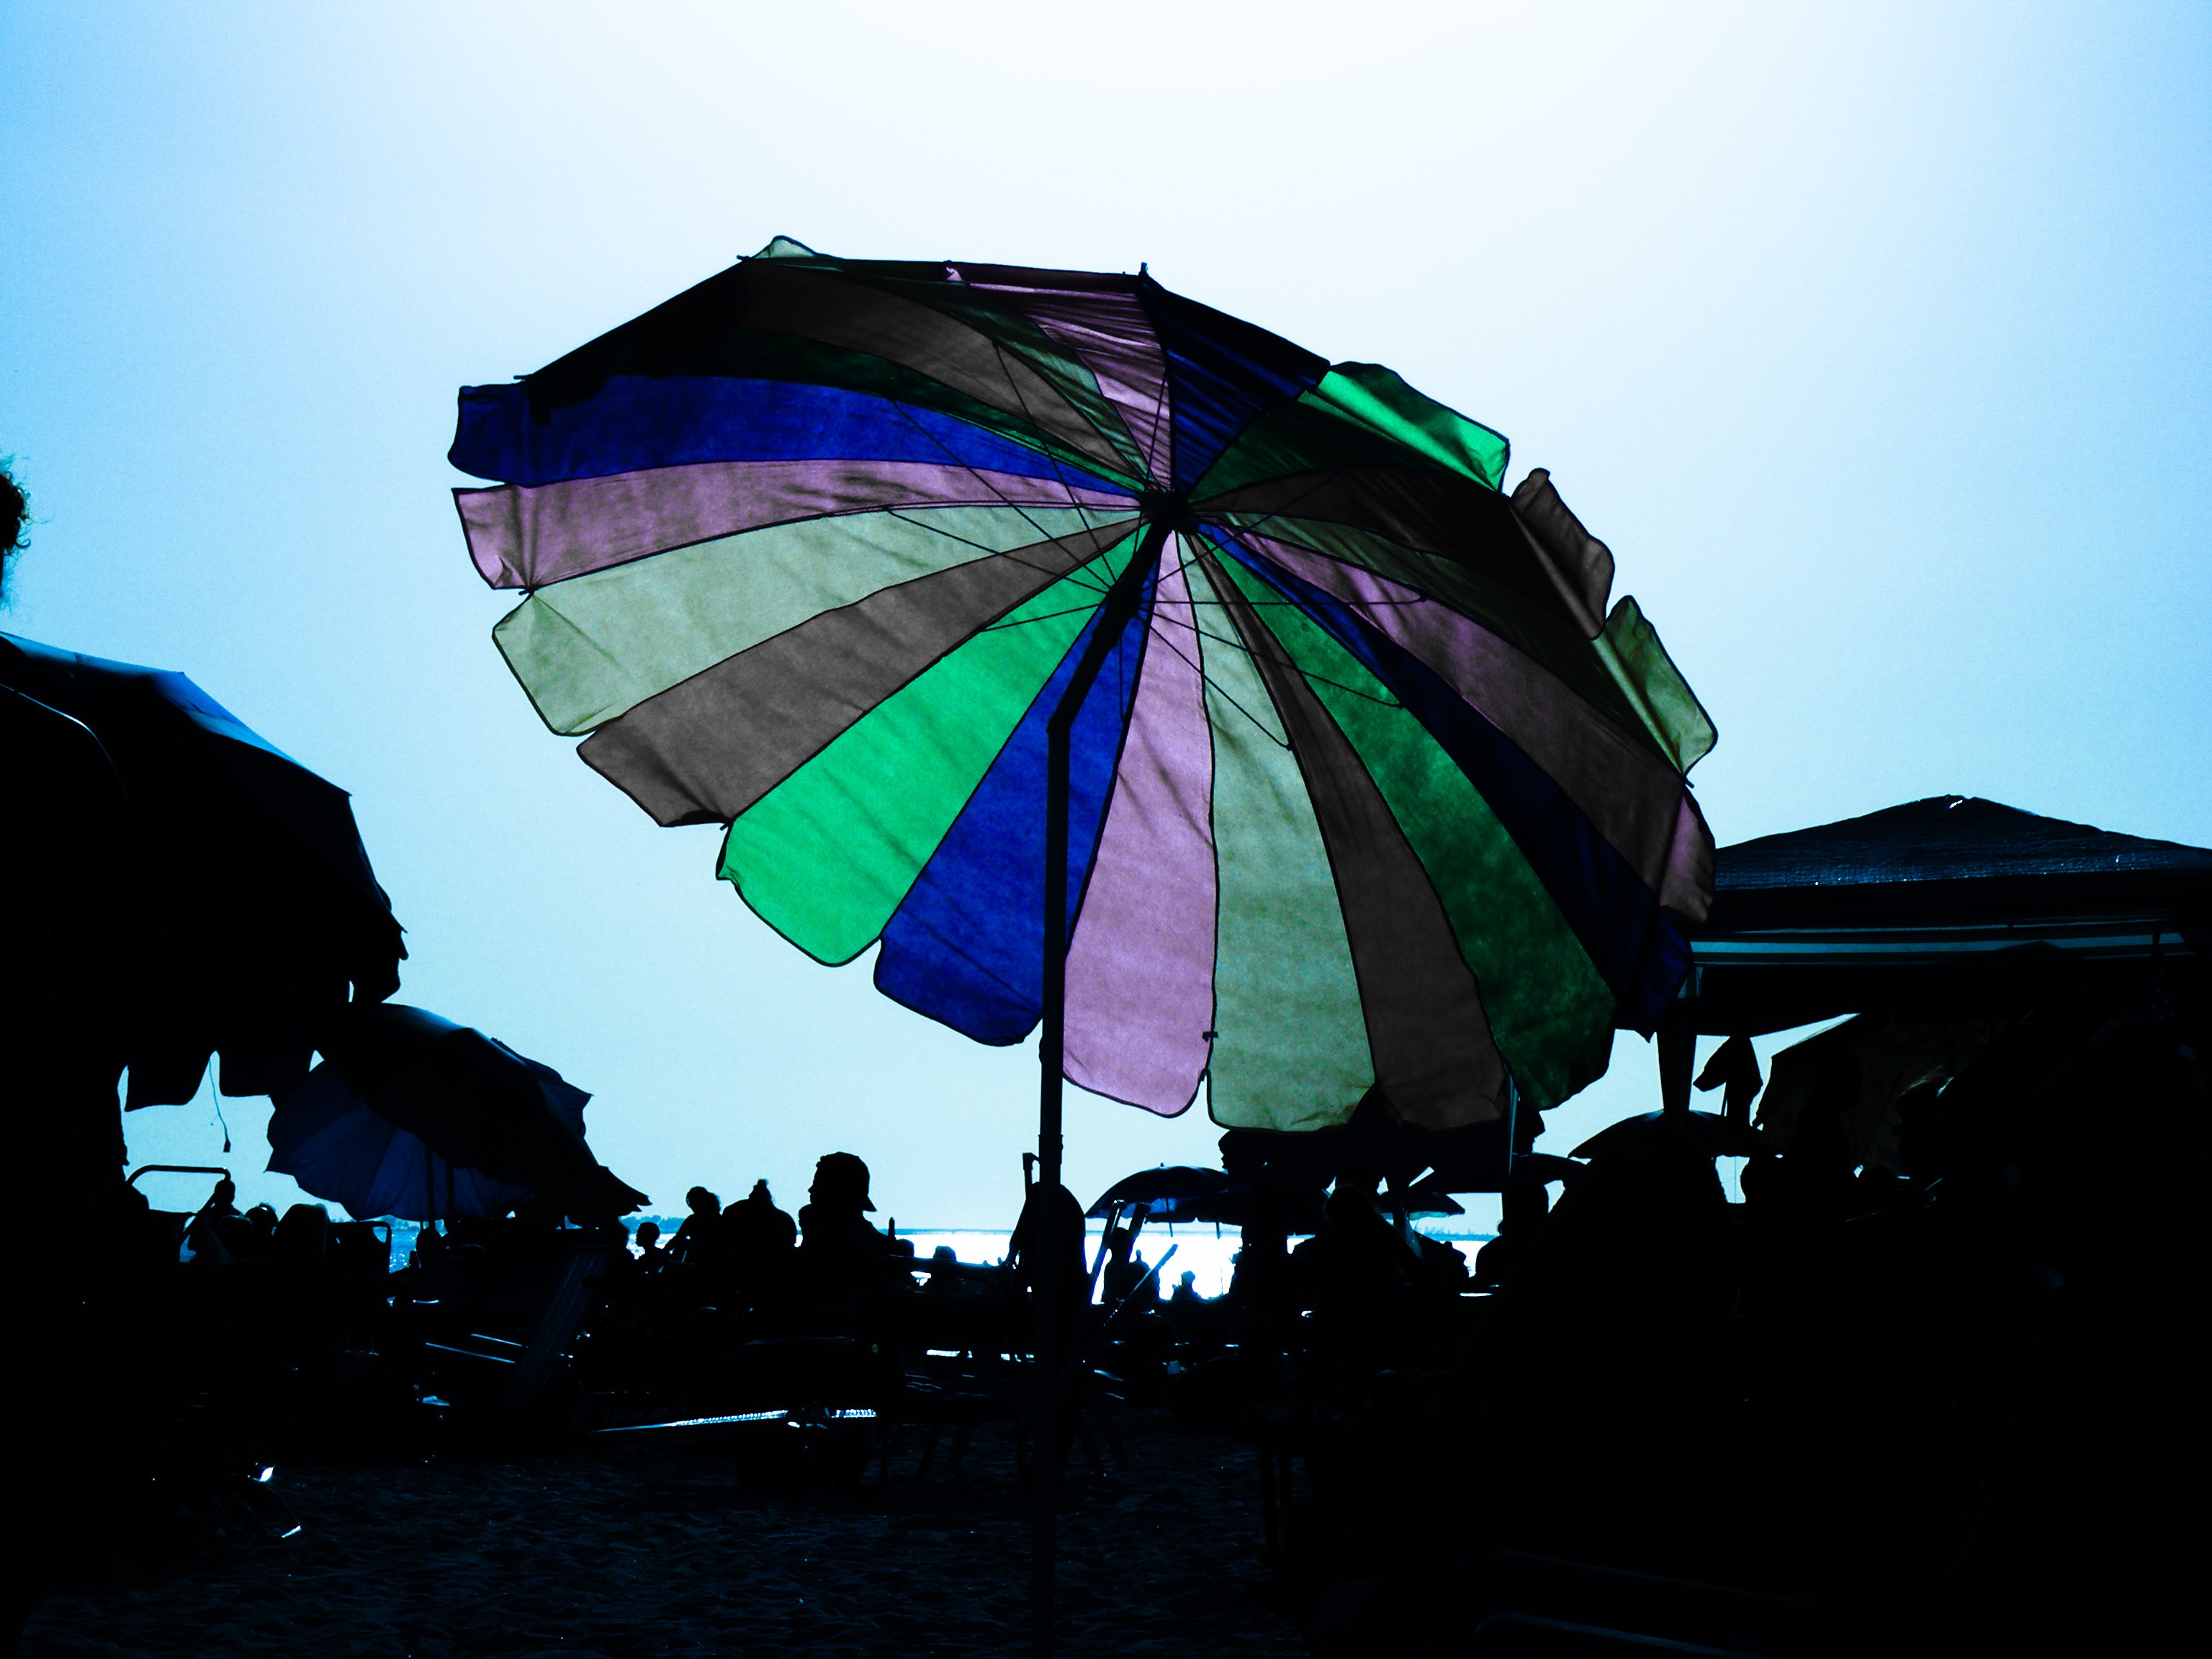
beach, sea, ocean, people, sky, flower, summer, vacation, recreation, sunbathing, green, reflection, relax, umbrella, color, blue, rest, black, tourists, shape, florida, sunshade, sun protection, atmosphere of earth, fashion accessory, repose, vacationists, vacationers